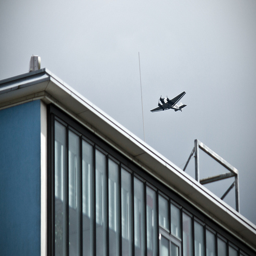
A small airplane flying over the top of a building.
A black plane flying over a building at an airport.
a small air plane flying in the sky
An airplane flies over a building on a cloudy day.
The airplane is flying  high in the air